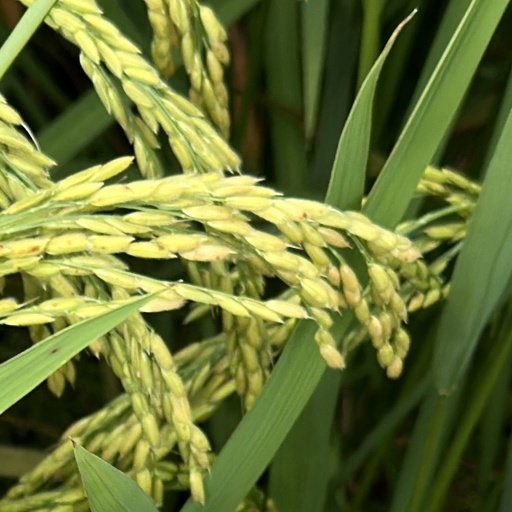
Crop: rice